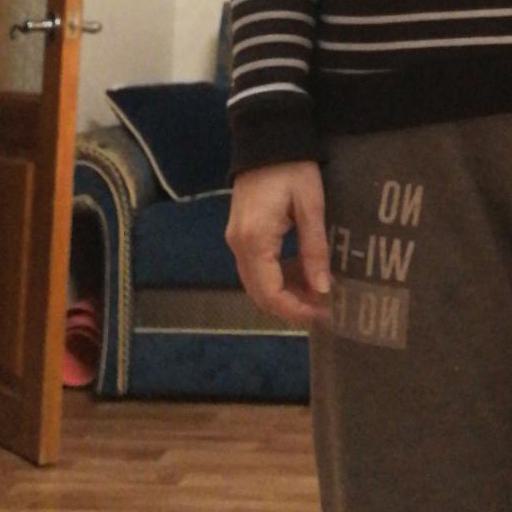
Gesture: no_gesture